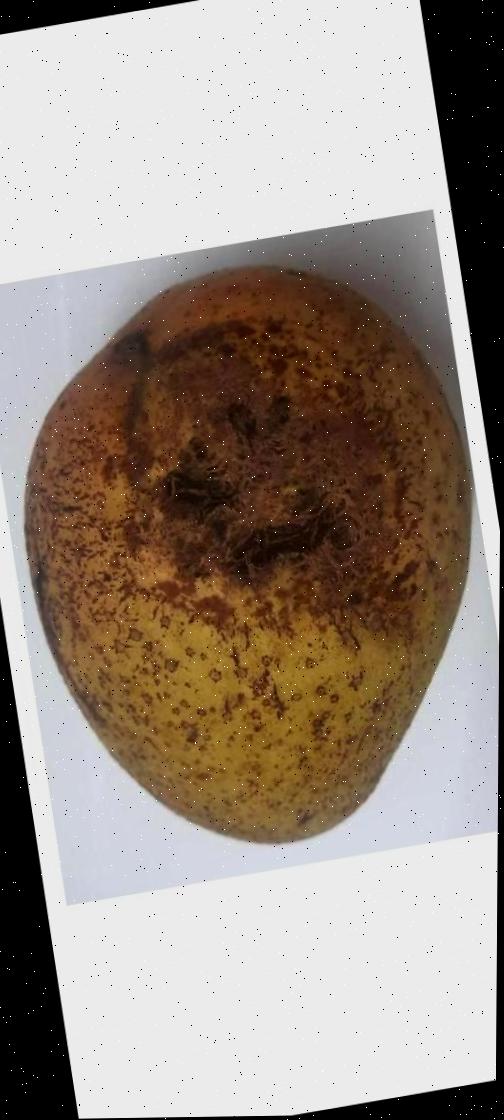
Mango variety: Ashshina Classic